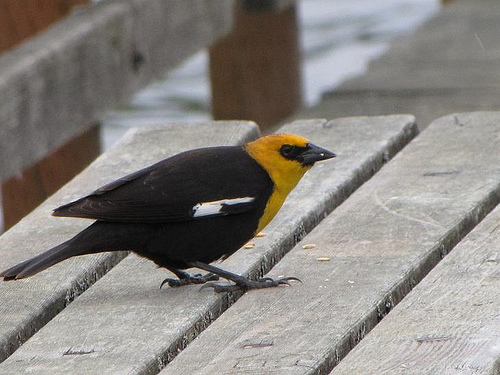
this is a black bird with a yellow breast and head.
a small bird with a mostly black body, a yellow breast and nape, and a short flat black bill.
the bird has a black overall color, aside from it's head which is mostly covered in yellow feathers.
the bird has a black body and a yellow head with a black eye and beak.
this bird has a yellow crown, nape, and breast, as well as a black cheek patch, and its wings, abdomen, and flank are all black, with a white stripe on the side of a wing.
this bird has white wing bars on its otherwise brown body, a striking yellow head and breast, with black eye rings and bill.
this bird has a black beak, yellow crown and white wing bars.
this bird has wings that are black and has a yellow chest
this small bird has black wings and a black bill with a yellow crown and breast.
a small black bird, with a yellow throat, and a pointed bill.
Species: Yellow Headed Blackbird